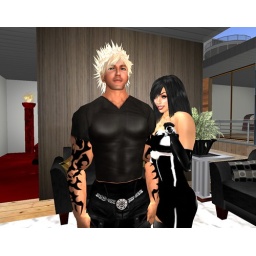
in the small beach house AXTEL rented when he left PASHAR by accident